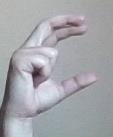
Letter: thal